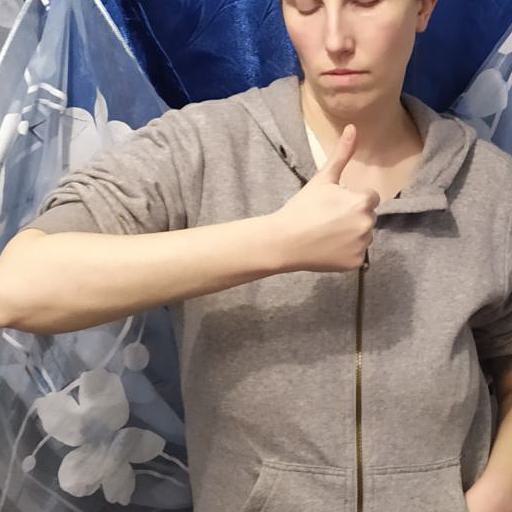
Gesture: like